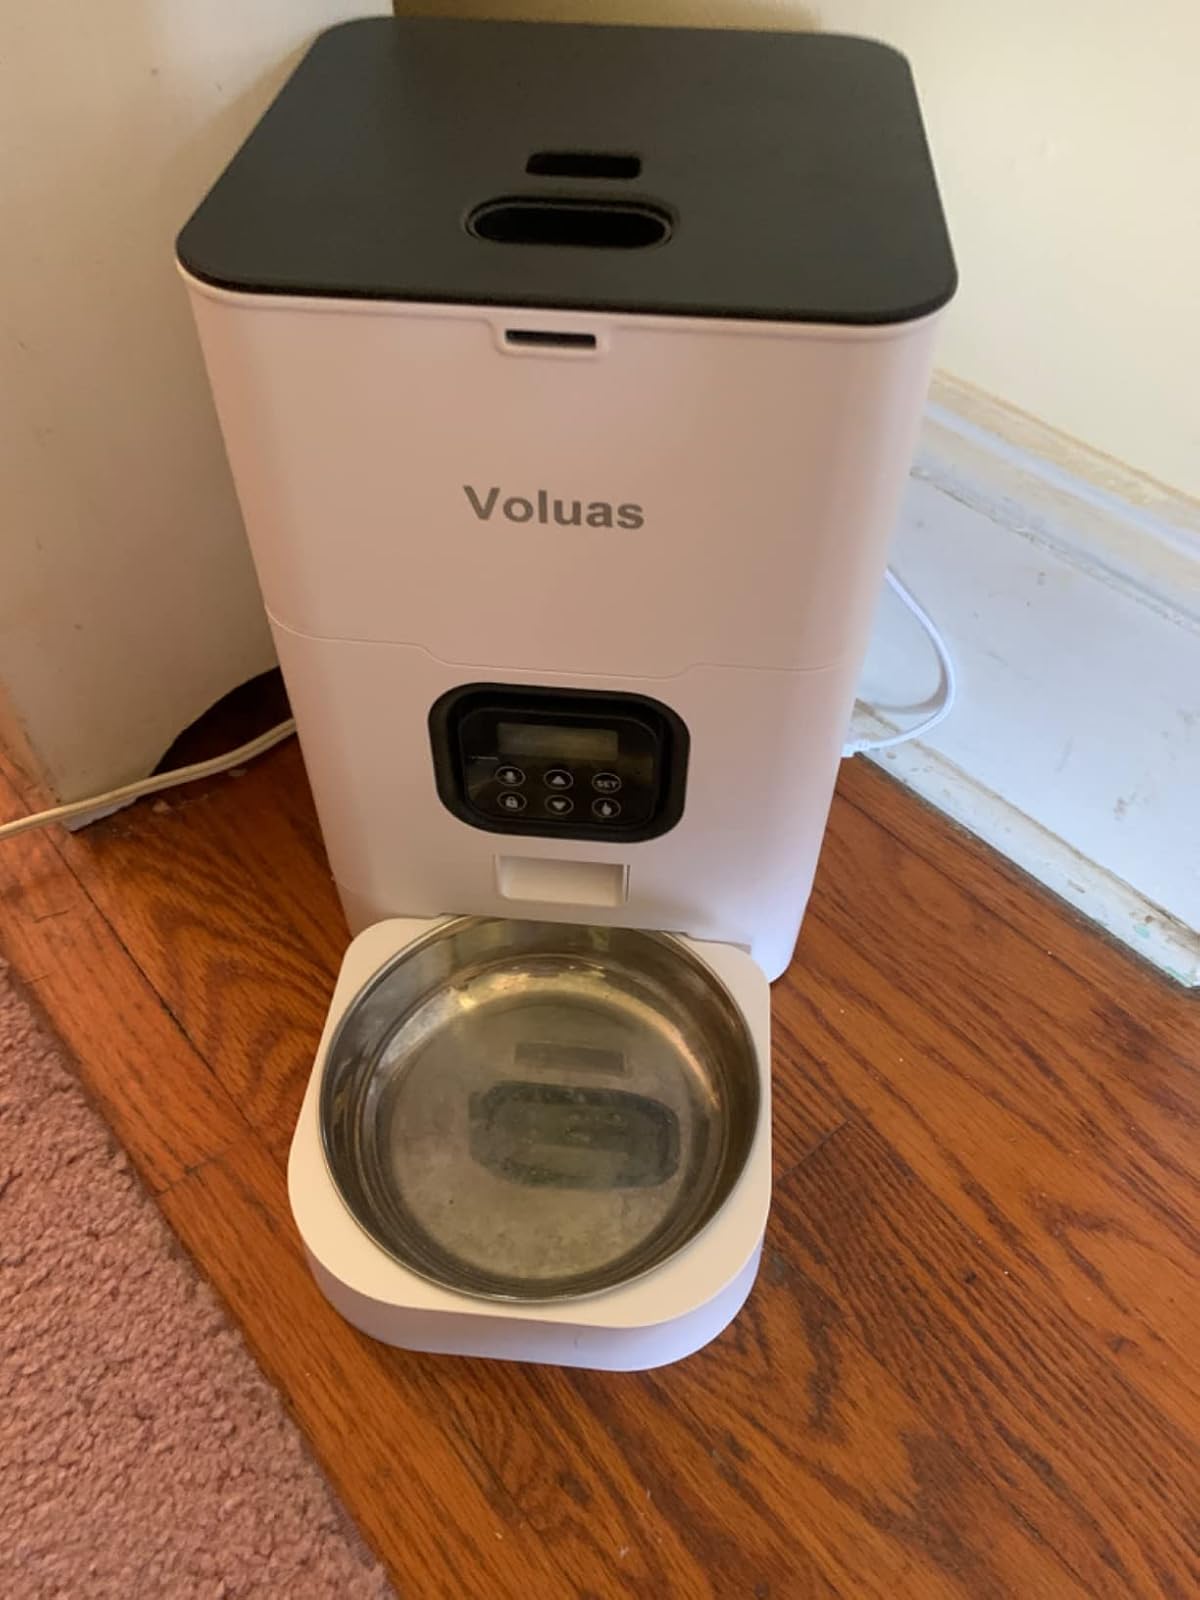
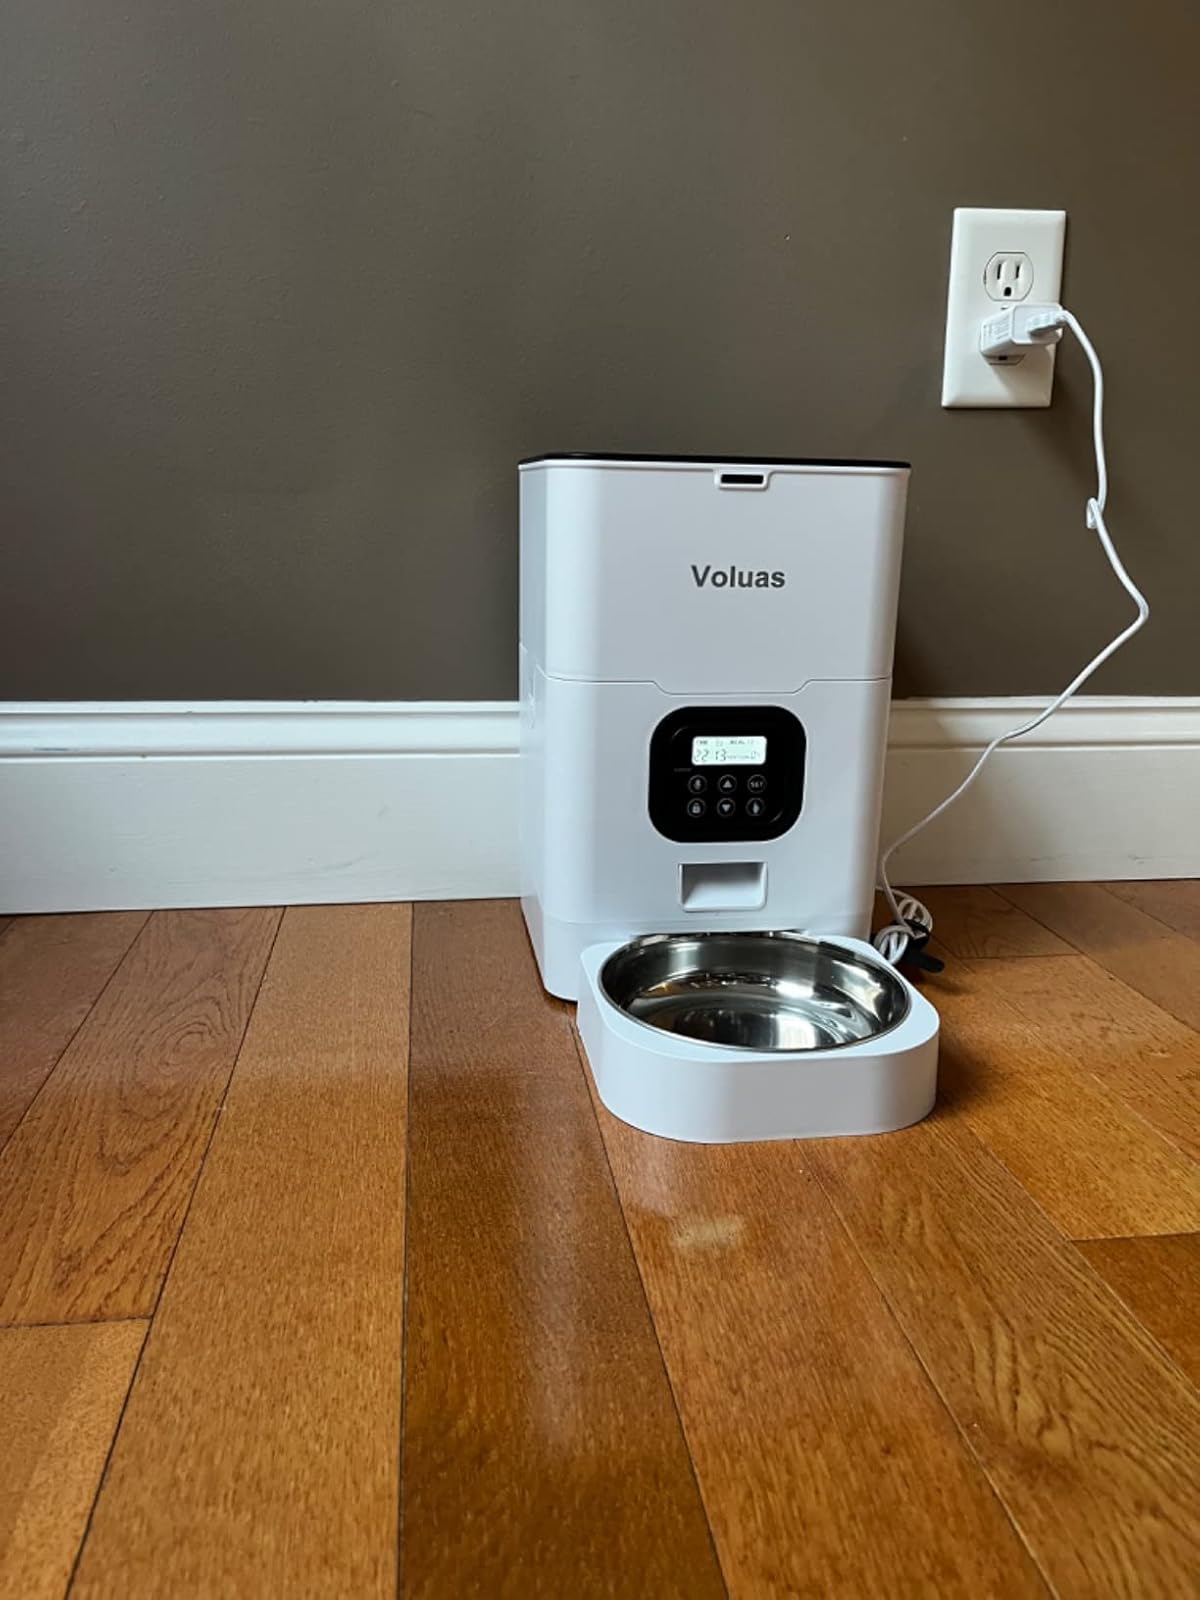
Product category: items_feeder
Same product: yes